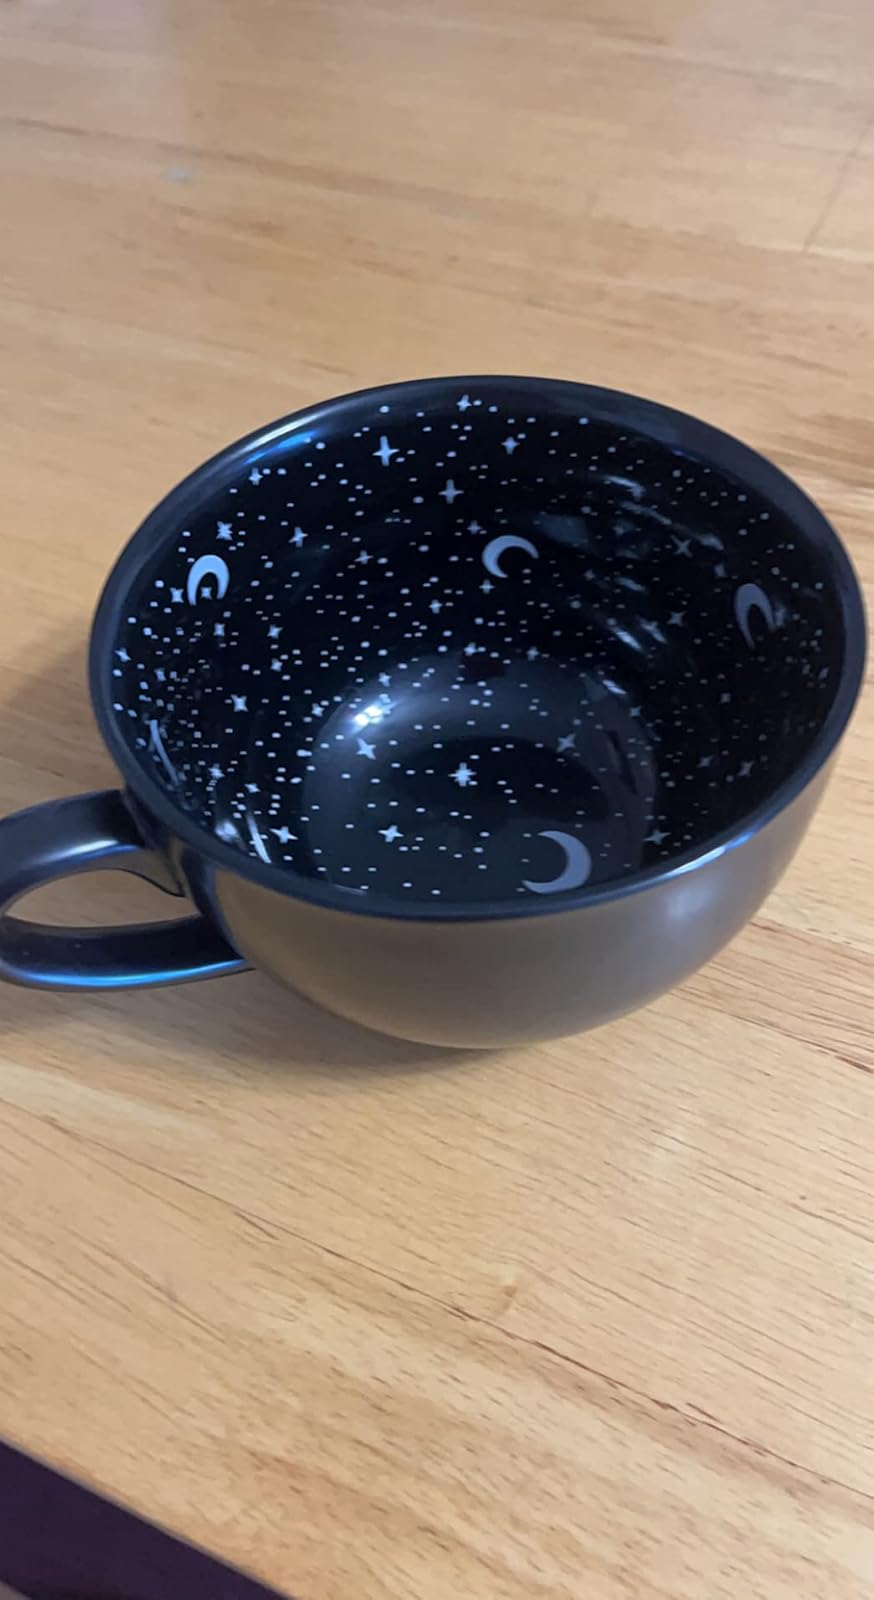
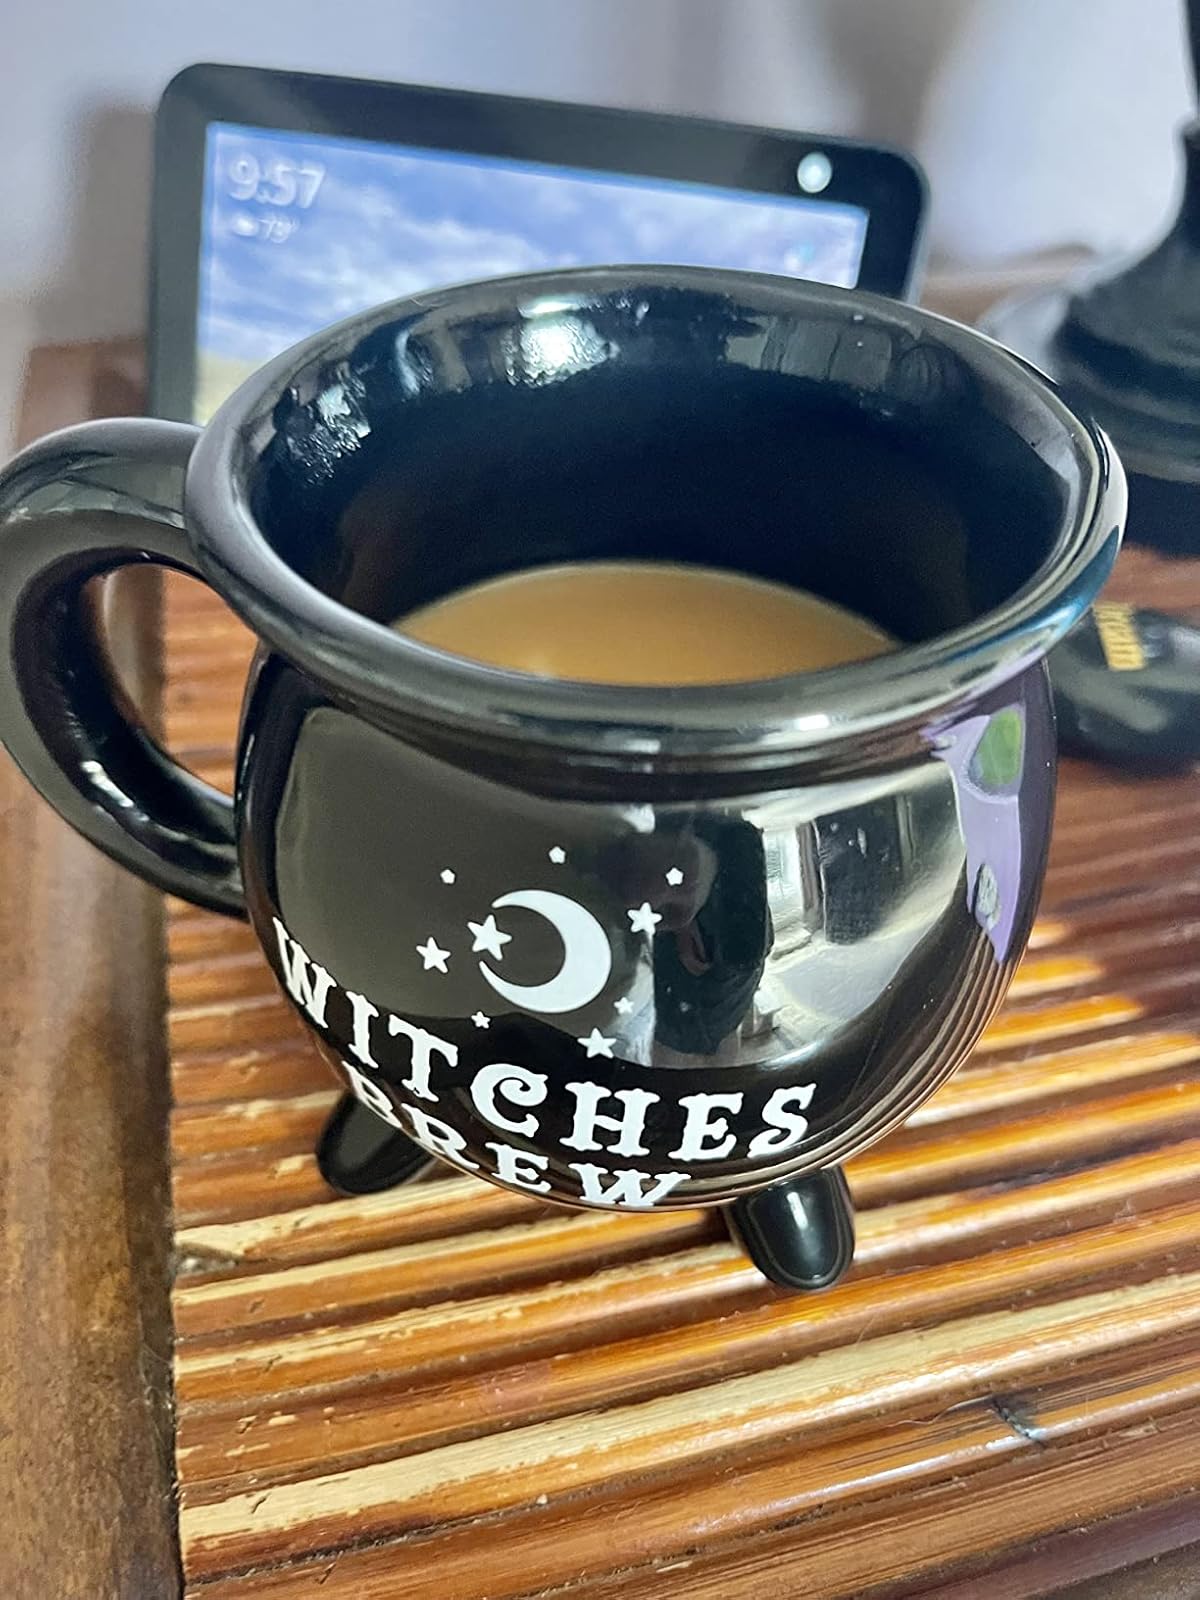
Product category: items_mug
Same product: no